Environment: real
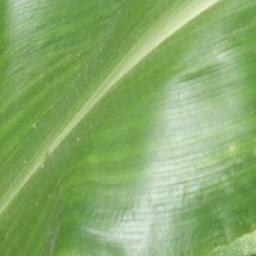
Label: healthy